Square pyramid

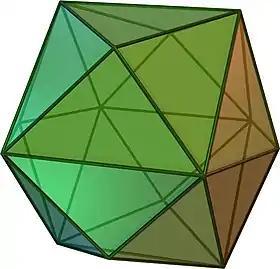
Tetrakis hexahedra, a construction of polyhedra by augmentation involving square pyramids

The base of a square pyramid can be attached to a square face of another polyhedron to construct new polyhedra, an example of augmentation. For example, a tetrakis hexahedron can be constructed by attaching the base of an equilateral square pyramid onto each face of a cube. Attaching prisms or antiprisms to pyramids is known as elongation or gyroelongation, respectively. Some of the other Johnson solids can be constructed by either augmenting square pyramids or augmenting other shapes with square pyramids: elongated square pyramid formula_22, gyroelongated square pyramid formula_23, elongated square bipyramid formula_24, gyroelongated square bipyramid formula_25, augmented triangular prism formula_26, biaugmented triangular prism formula_27, triaugmented triangular prism formula_28, augmented pentagonal prism formula_29, biaugmented pentagonal prism formula_30, augmented hexagonal prism formula_31, parabiaugmented hexagonal prism formula_32, metabiaugmented hexagonal prism formula_33, triaugmented hexagonal prism formula_34, and augmented sphenocorona formula_35.